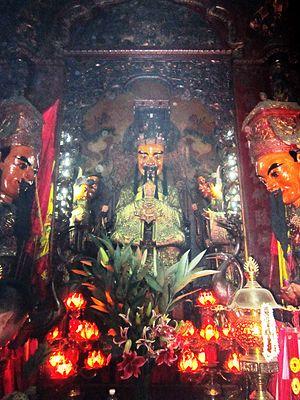
La Pagode de l'Empereur de Jade est une pagode taoïste et bouddhiste située au 73, rue Thi Luu, dans le 1ᵉʳ arrondissement, d'Ho-Chi-Minh-Ville, Viêt Nam.